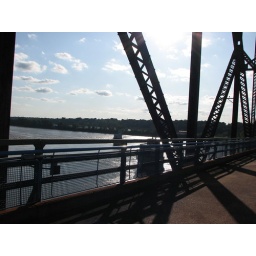
That house in the middle of the river is the intake valve for the city water supply